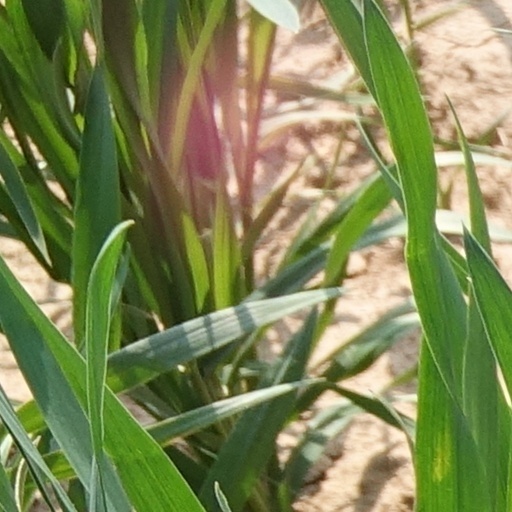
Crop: wheat